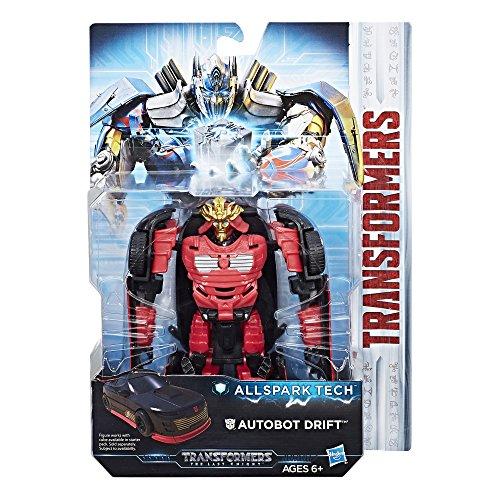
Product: Transformers Allspark Tech Autobot Drift
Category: Toys & Games | Toy Figures & Playsets | Action Figures
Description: Allspark Tech Autobot Drift figure.
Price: $17.86
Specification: ProductDimensions:2.5x7.5x10inches|ItemWeight:8ounces|ShippingWeight:8ounces(Viewshippingratesandpolicies)|DomesticShipping:ItemcanbeshippedwithinU.S.|InternationalShipping:ThisitemcanbeshippedtoselectcountriesoutsideoftheU.S.LearnMore|ASIN:B06XW7FN8T|Itemmodelnumber:C3420|Manufacturerrecommendedage:6yearsandup